VL Viima

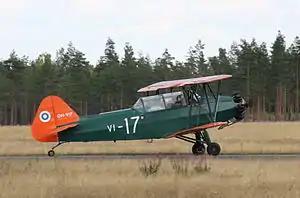
VL Viima II at Oripää Airshow 2013

VL Viima, constructed by the State Aircraft Factory ( or "VL") is a Finnish two-seat, biplane trainer used by the Finnish Air Force from the late 1930s to the early 1960s. After military service, several were released into civil use.